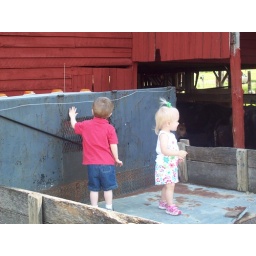
Blaine and Iz play in the truck bed